Rising High

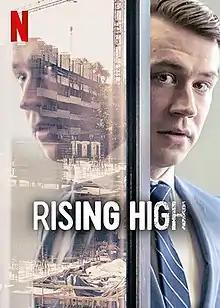
Film poster

Rising High ("Betonrausch") is a 2020 German comedy-drama film directed and written by Cüneyt Kaya. The plot revolves around Viktor (David Kross), Gerry (Frederick Lau) and Nicole (Janina Uhse), who have figured out a way to make money out of the property market in Berlin.